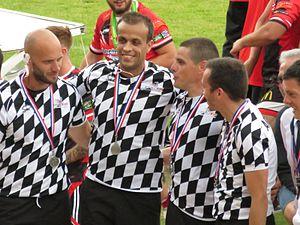
Arbitres lors de la finale du Championnat de France de rugby à XIII 2017 à Narbonne entre Limoux et Lézignan.
Le Championnat de France de rugby à XIII 2016-17 ou Élite 2016-2017 oppose pour la saison 2016-2017 les meilleures équipes françaises de rugby à XIII au nombre de dix et voit le retour de Saint-Gaudens après cinq années d'absence en élite 1.